Mohammed Loulichki

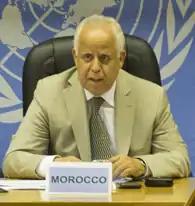
Mohammed Loulichki in 2013

Mohammed Loulichki (born 1952 in Fes) is a Moroccan diplomat. He was Morocco's Permanent Representative to the United Nations in New York between November 2008 and 14 April 2014.